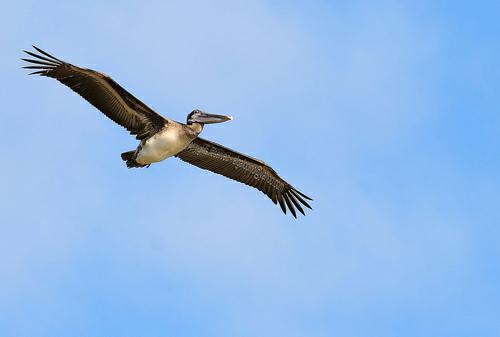
A photo of a brown pelican